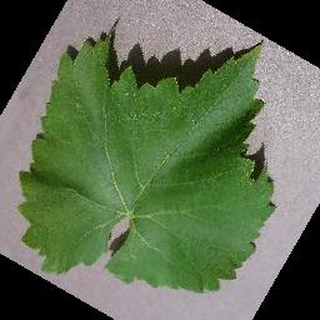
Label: healthy_grape